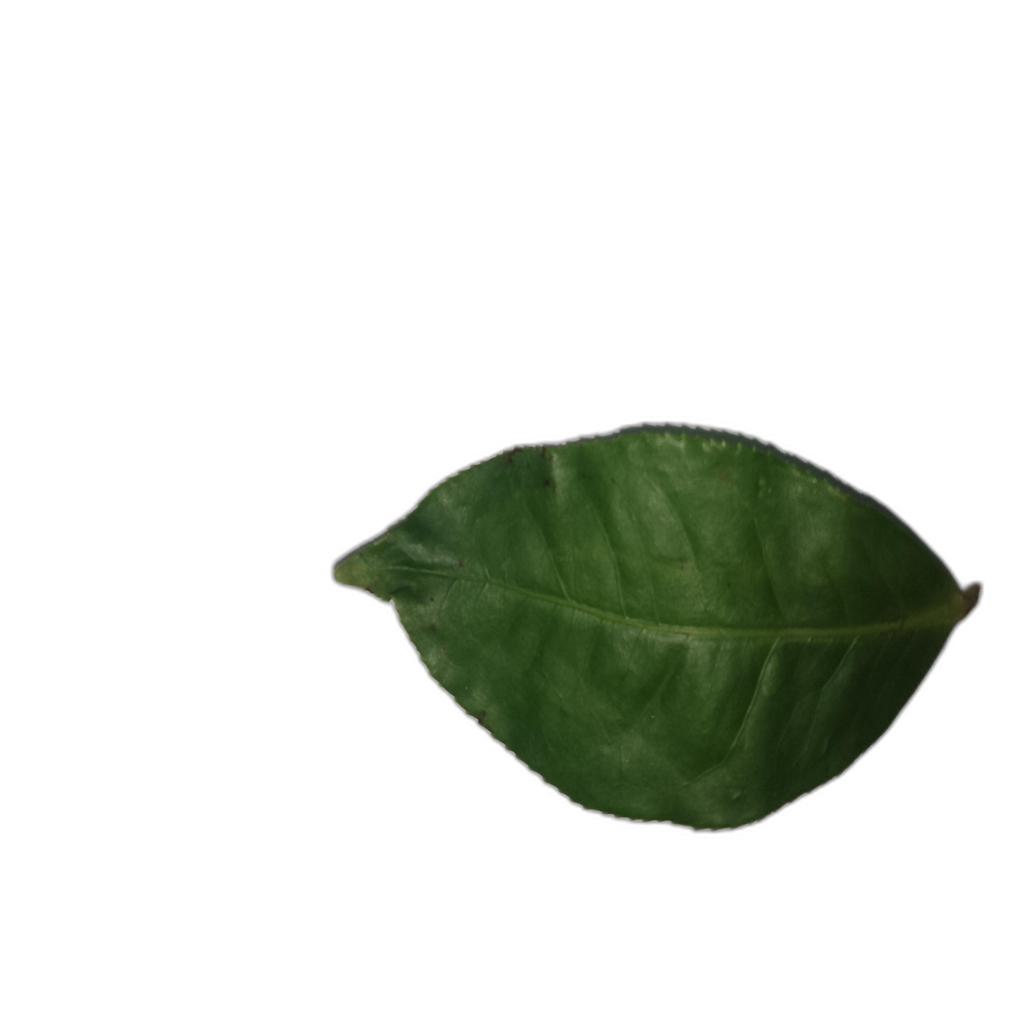
Label: Healthy